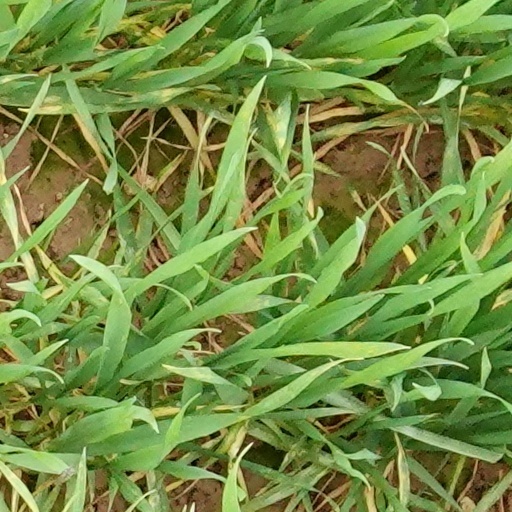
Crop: wheat